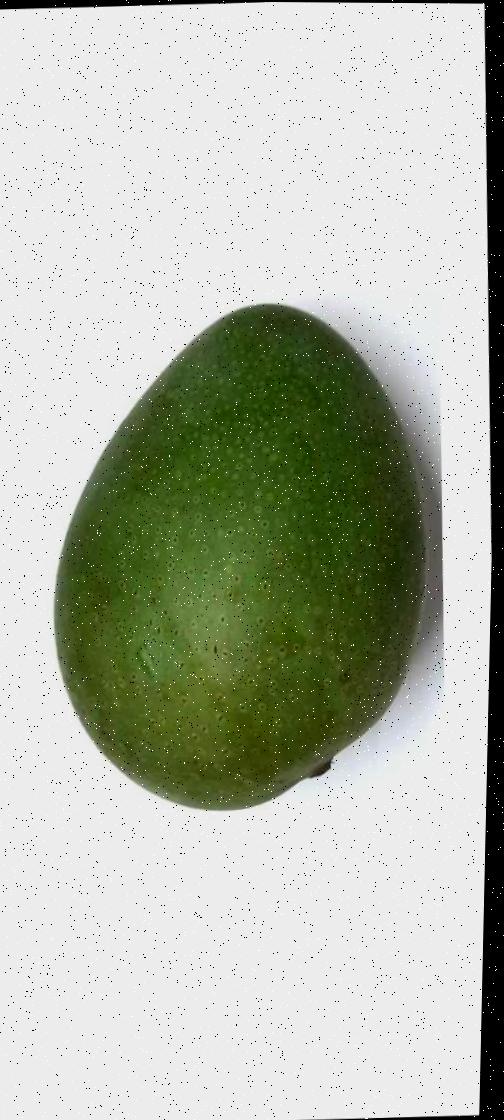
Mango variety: Ashshina Zhinuk